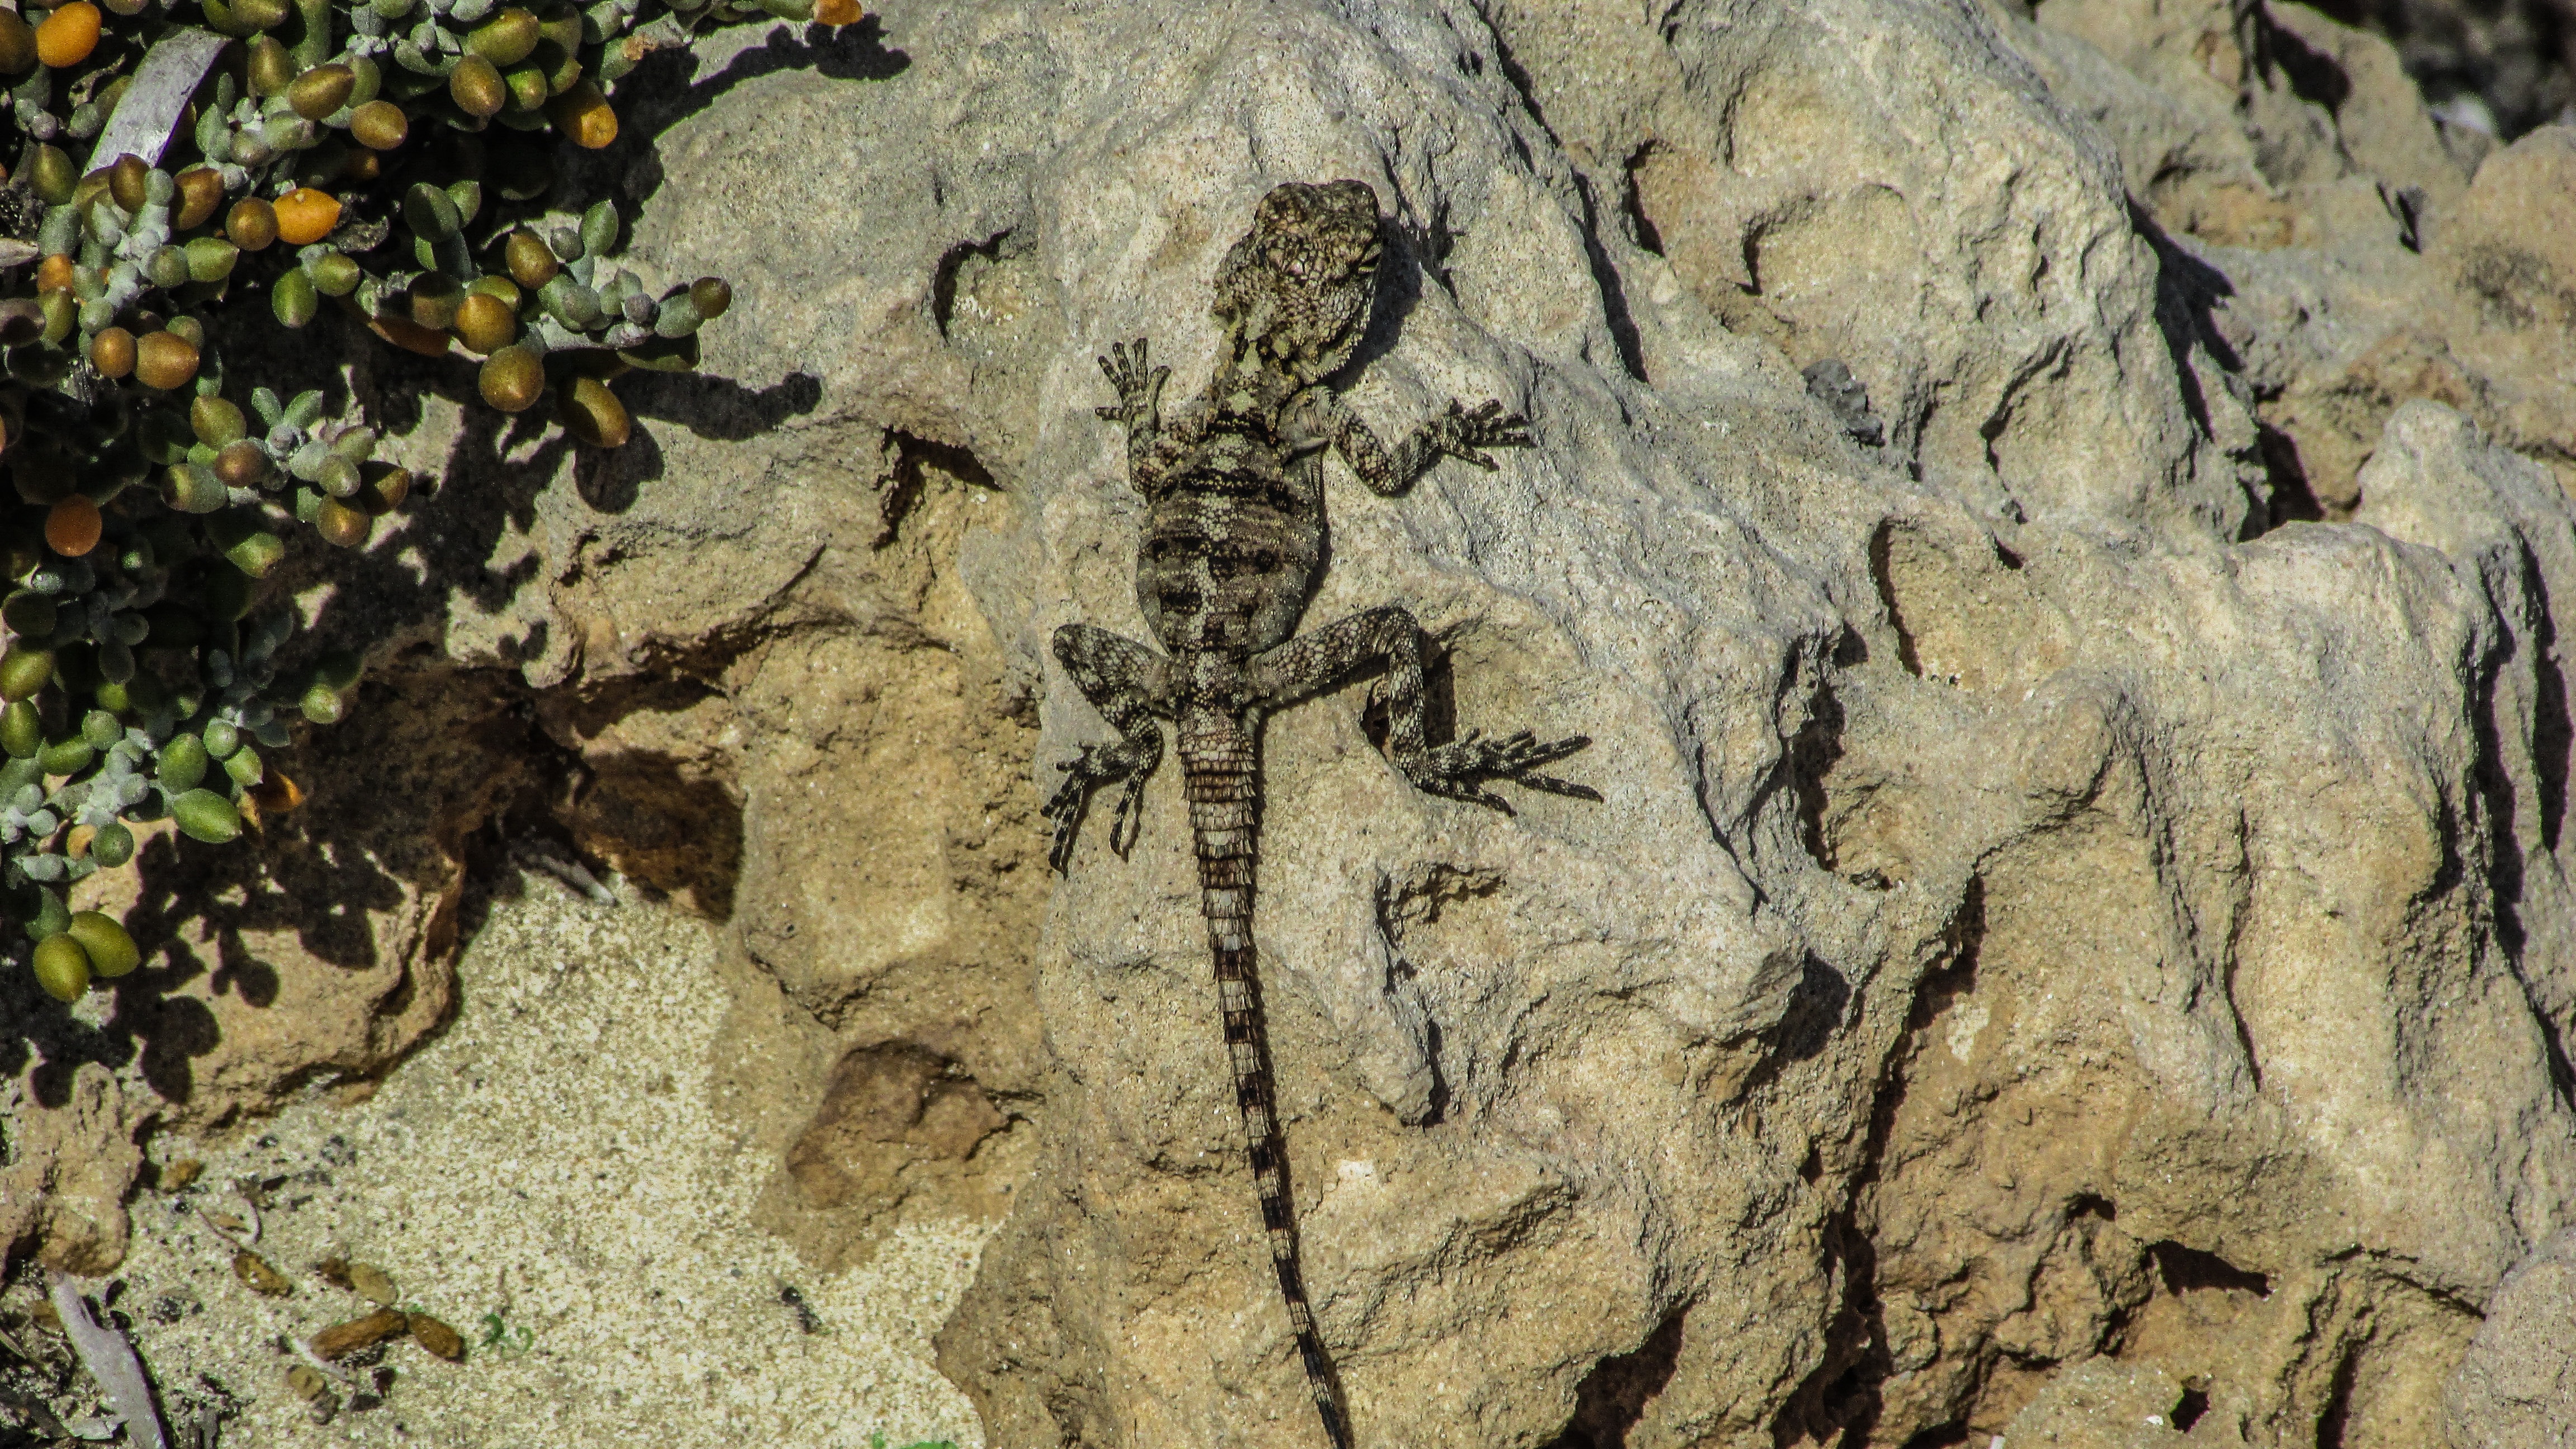
tree, nature, rock, texture, trunk, animal, formation, wildlife, cave, soil, reptile, terrain, fauna, lizard, camouflage, geology, herpetology, adaptation, species, cyprus, kurkutas